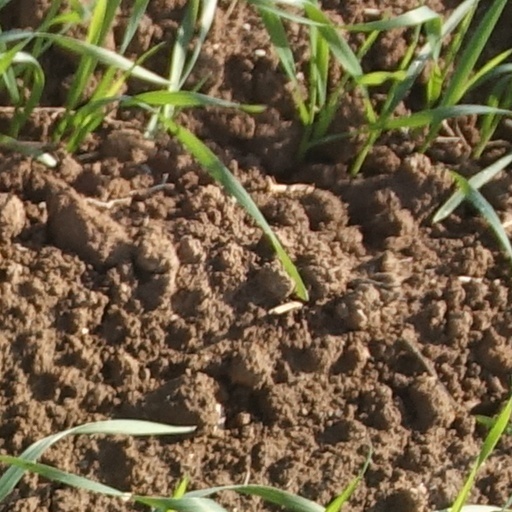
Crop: wheat